Billy Idol

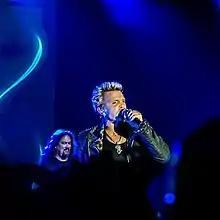
Idol performing live at the Bonnaroo Music Festival in Manchester, Tennessee, 2013

On 16 February 2010, Idol was announced as one of the acts to play at the Download Festival in Donington Park, England. He stated, "With all of these great heavyweight and cool bands playing Download this year, I'm going to have to come armed with my punk rock attitude, Steve Stevens, and all of my classic songs plus a couple of way out covers. Should be fun!" In March 2010, Idol added Camp Freddy guitarist Billy Morrison and drummer Jeremy Colson to his touring line-up.